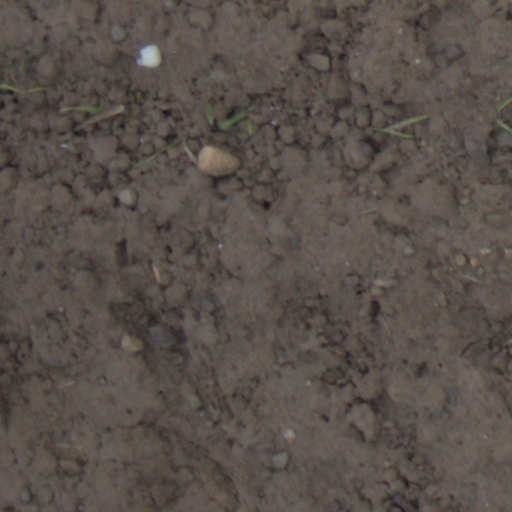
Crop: wheat